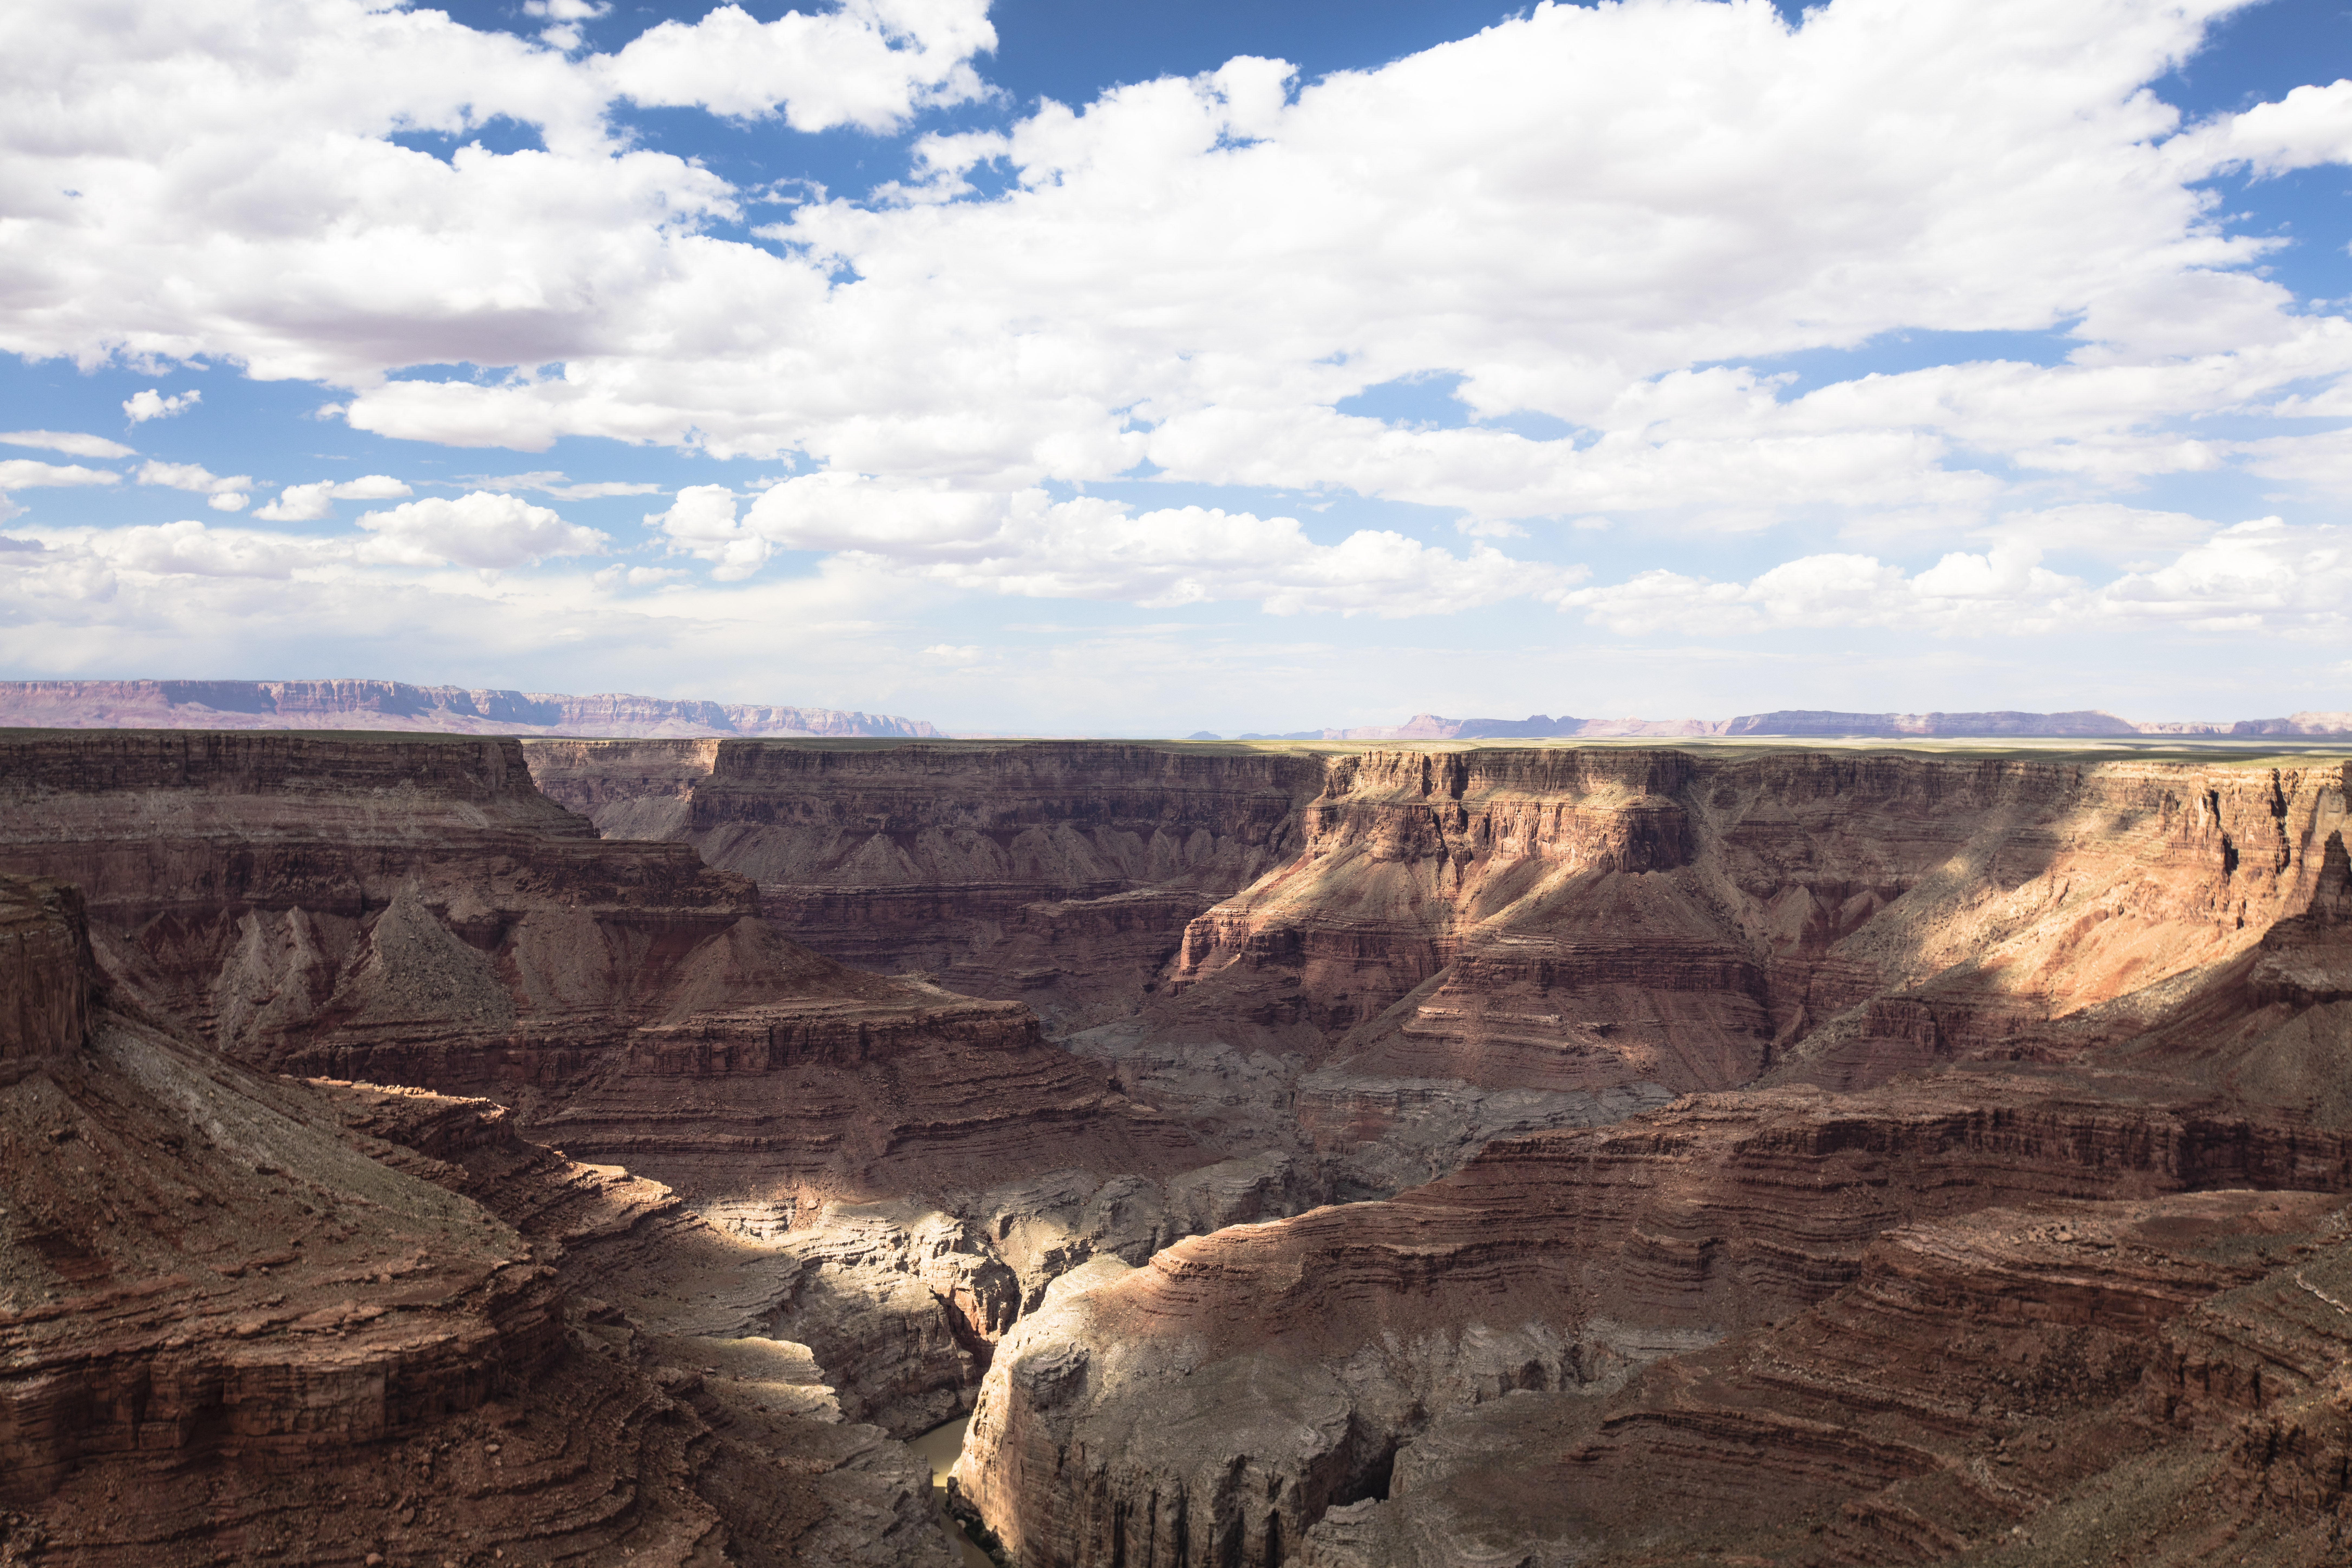
landscape, nature, rock, sky, sun, valley, travel, formation, cliff, arch, scenic, usa, america, soil, blue, canyon, tourism, terrain, arizona, clouds, grand, geology, mountains, badlands, plateau, day, wadi, landform, geographical feature